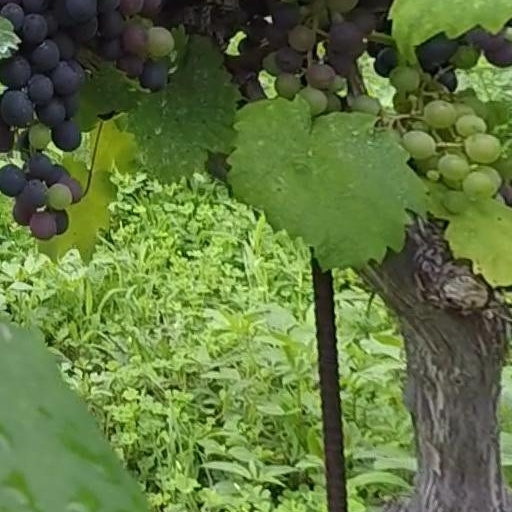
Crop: grape